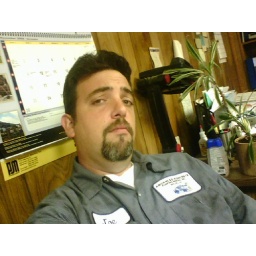
If this lousy weather keeps up, I'll have to buy a new dress to wear in the office